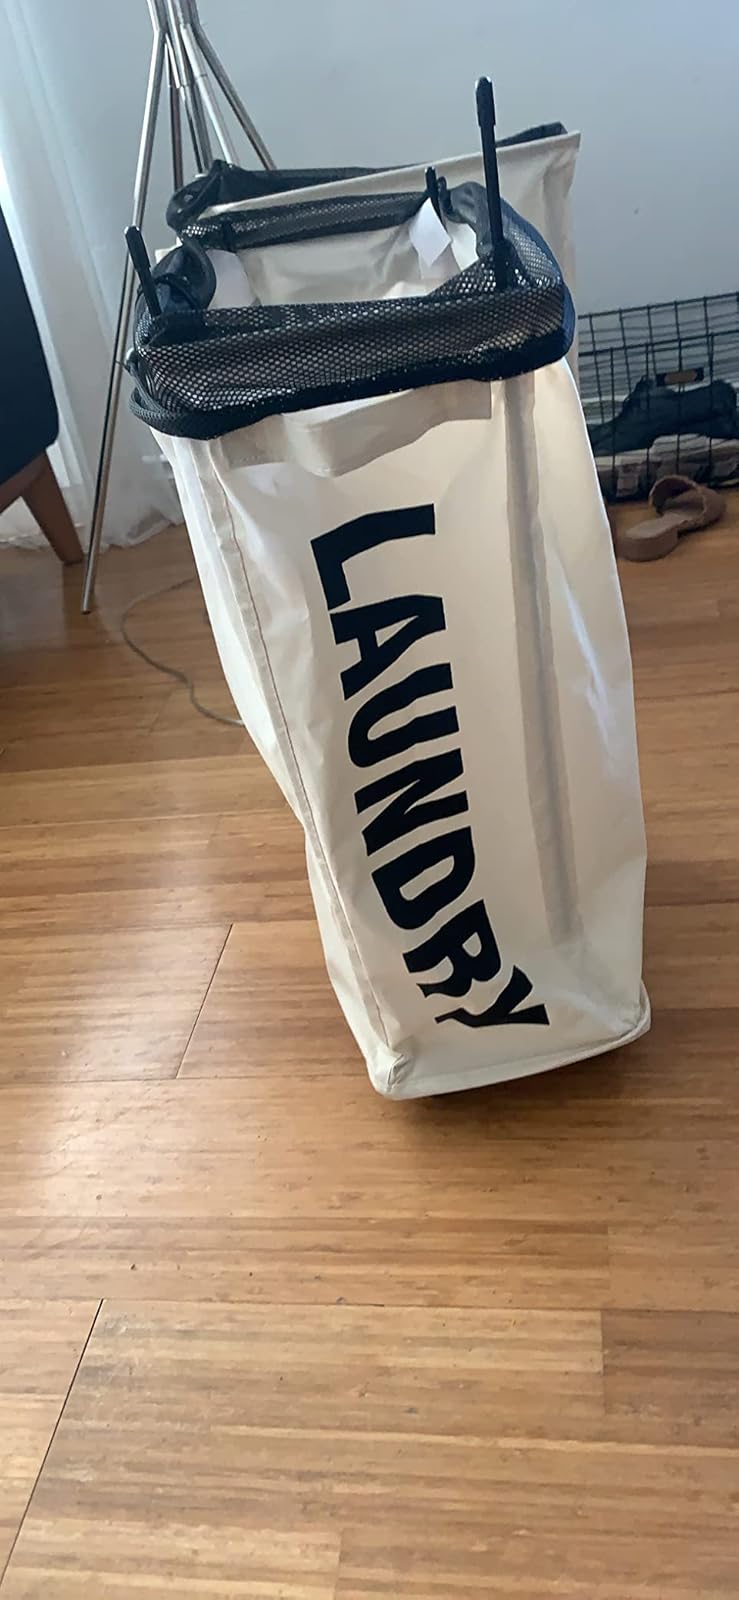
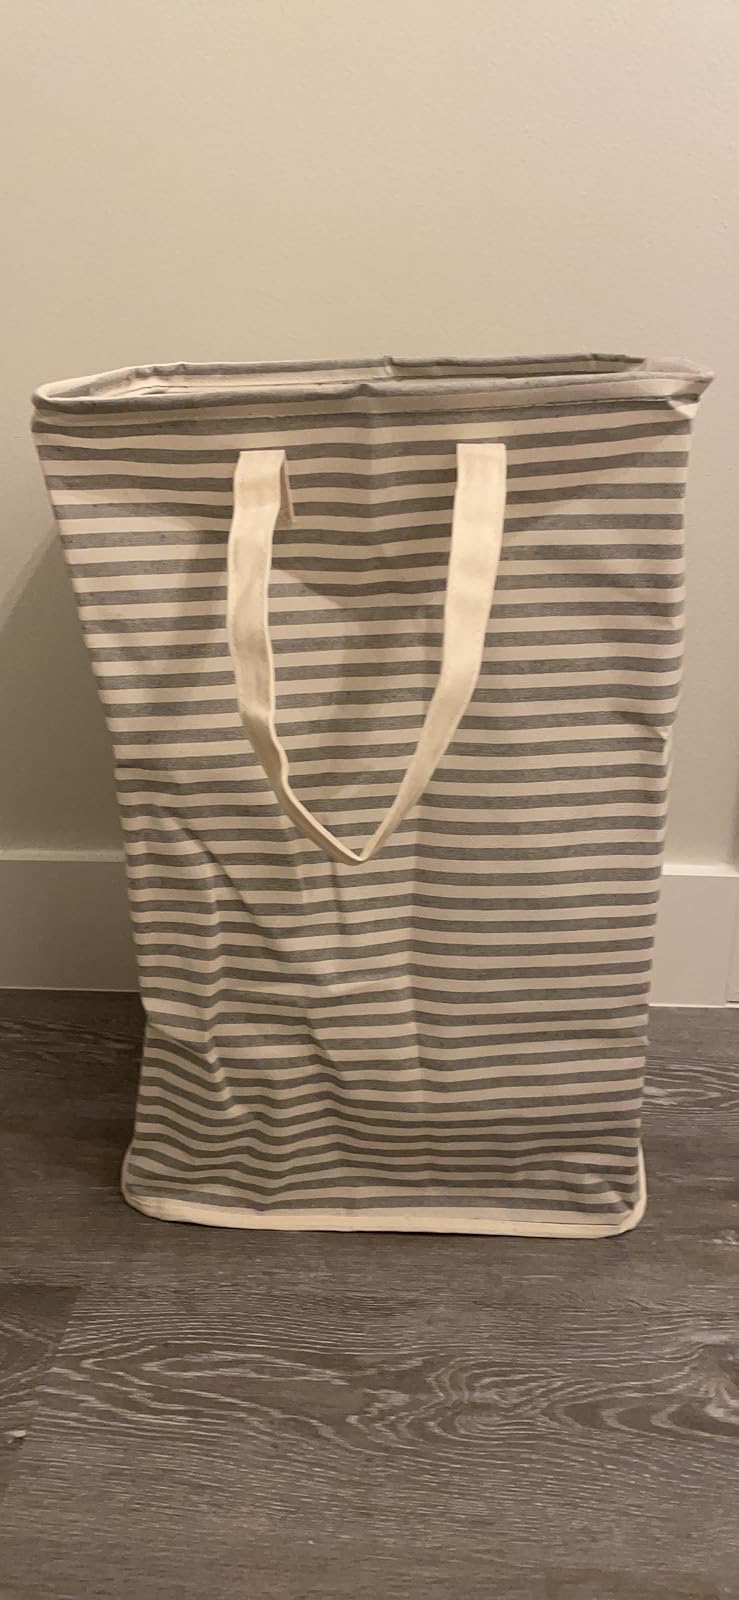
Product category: items_hamper
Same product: no